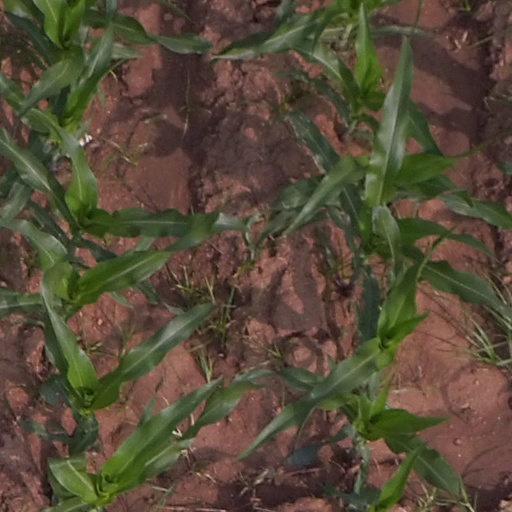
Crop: maize; corn